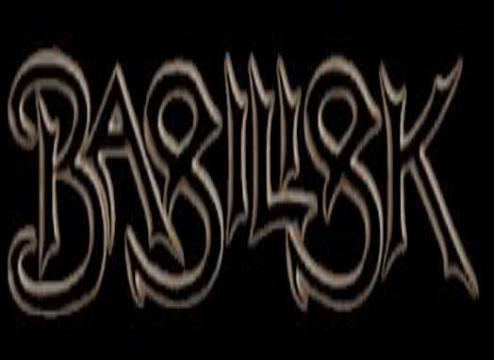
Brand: basilisk
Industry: Others